Campsa (Macedonia)

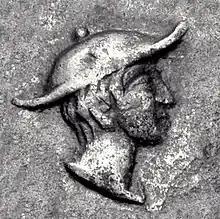
Hermes wearing Petasos. Coinage of Kapsa, Macedon, circa 400 BC

Campsa or Kampsa was an ancient Greek polis (city-state) in the Chalcidice, ancient Macedonia. It is cited by Herodotus as one of the cities—together with Lipaxus, Combreia, Lisaea, Gigonus, Smila, Aeneia—located in the vicinity of the Thermaic Gulf, in a region called Crusis near the peninsula of Pallene where Xerxes recruited troops in his expedition of the year 480 BCE against Greece.